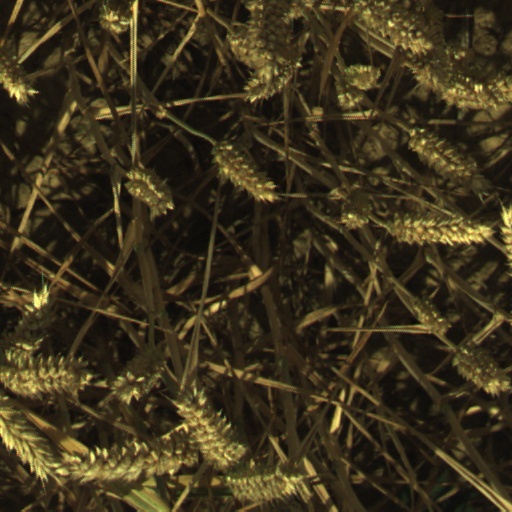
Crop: wheat